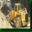
Label: tractor